Royal British Columbia Museum

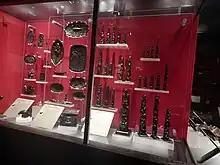
A Haida exhibit at the museum's First Peoples gallery.

The First Peoples gallery on the third floor contains a large collection of First Nations artifacts, and many of the artifacts in the gallery are from the Haida people. Artifacts in the First Peoples Gallery include a village model, as well as indigenous totem poles, garb, and masks (including Kwakwaka'wakw ceremonial masks made by Chief Nakap'ankam (Mungo Martin)). Notably, the gallery maintains the long house of Chief Kwakwabalasami (Jonathan Hunt), a Kwakwaka'wakw chief from Tsaxis (Fort Rupert). The house and surrounding carvings were created by his son, Henry Hunt, and his grandsons, Tony Hunt and Richard Hunt. An exhibit of artist Bill Reid's argillite carvings are also available for viewing.